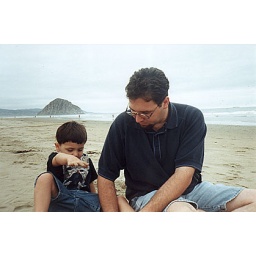
Chris' first visit to Morro Bay was in 2000. Here we are building some sand castles.